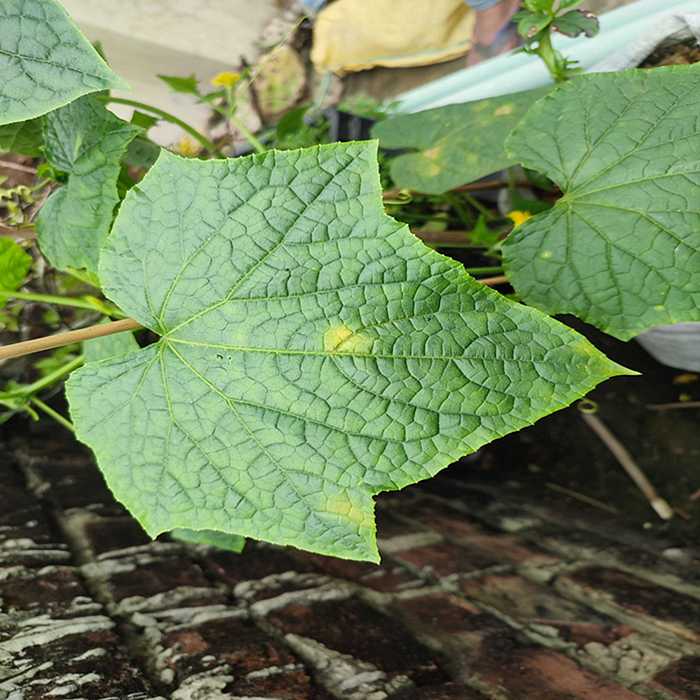
Plant: Cucumber
Label: Downy mildew